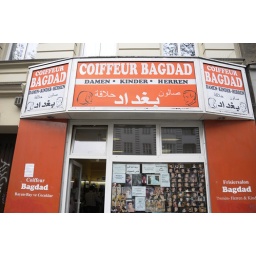
Yes, they have male and female customers here. In Berlin, not in Bagdad.